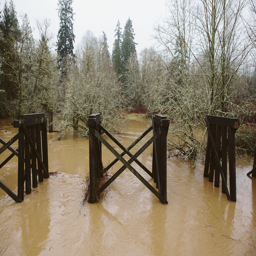
us state wishes they had the water that was flowing through this creek .